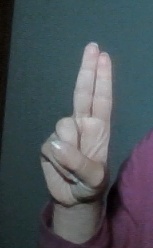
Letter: taa